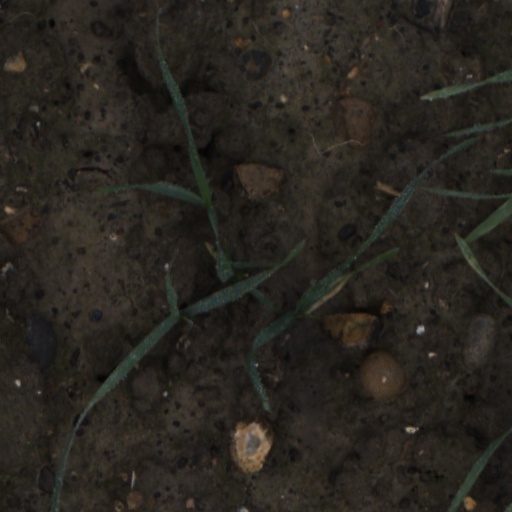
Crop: wheat